Brenda Boardman

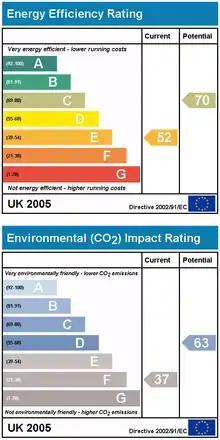
UK Home Performance Rating Charts

Boardman was especially interested in fuel poverty and how energy is used in low-income homes. She developed the first technical definition of fuel poverty during her doctoral research and it was presented in 1991 in her book "Fuel Poverty: From Cold Homes to Affordable Warmth". It involved the ratio of energy cost to household income to achieve a satisfactory household heating regime, which she termed 'affordable warmth'. This equation was used by the UK government to inform policy for over 20 years until revised by the Hills Review for use in England, although it continued to be used by governments in Wales, Scotland and Northern Ireland for at least another decade.